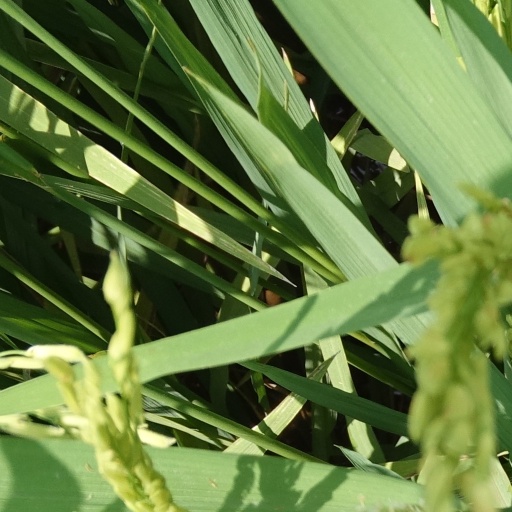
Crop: rice